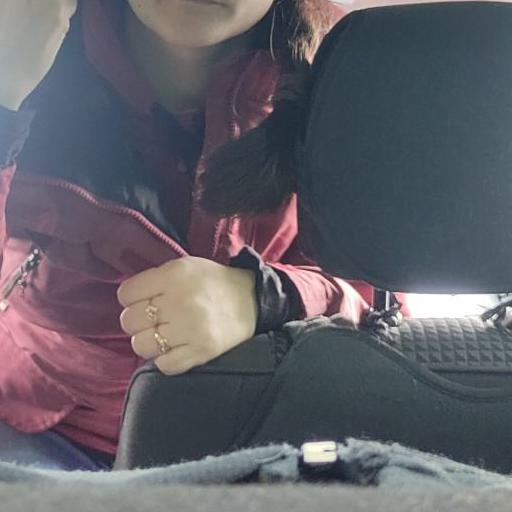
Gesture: no_gesture